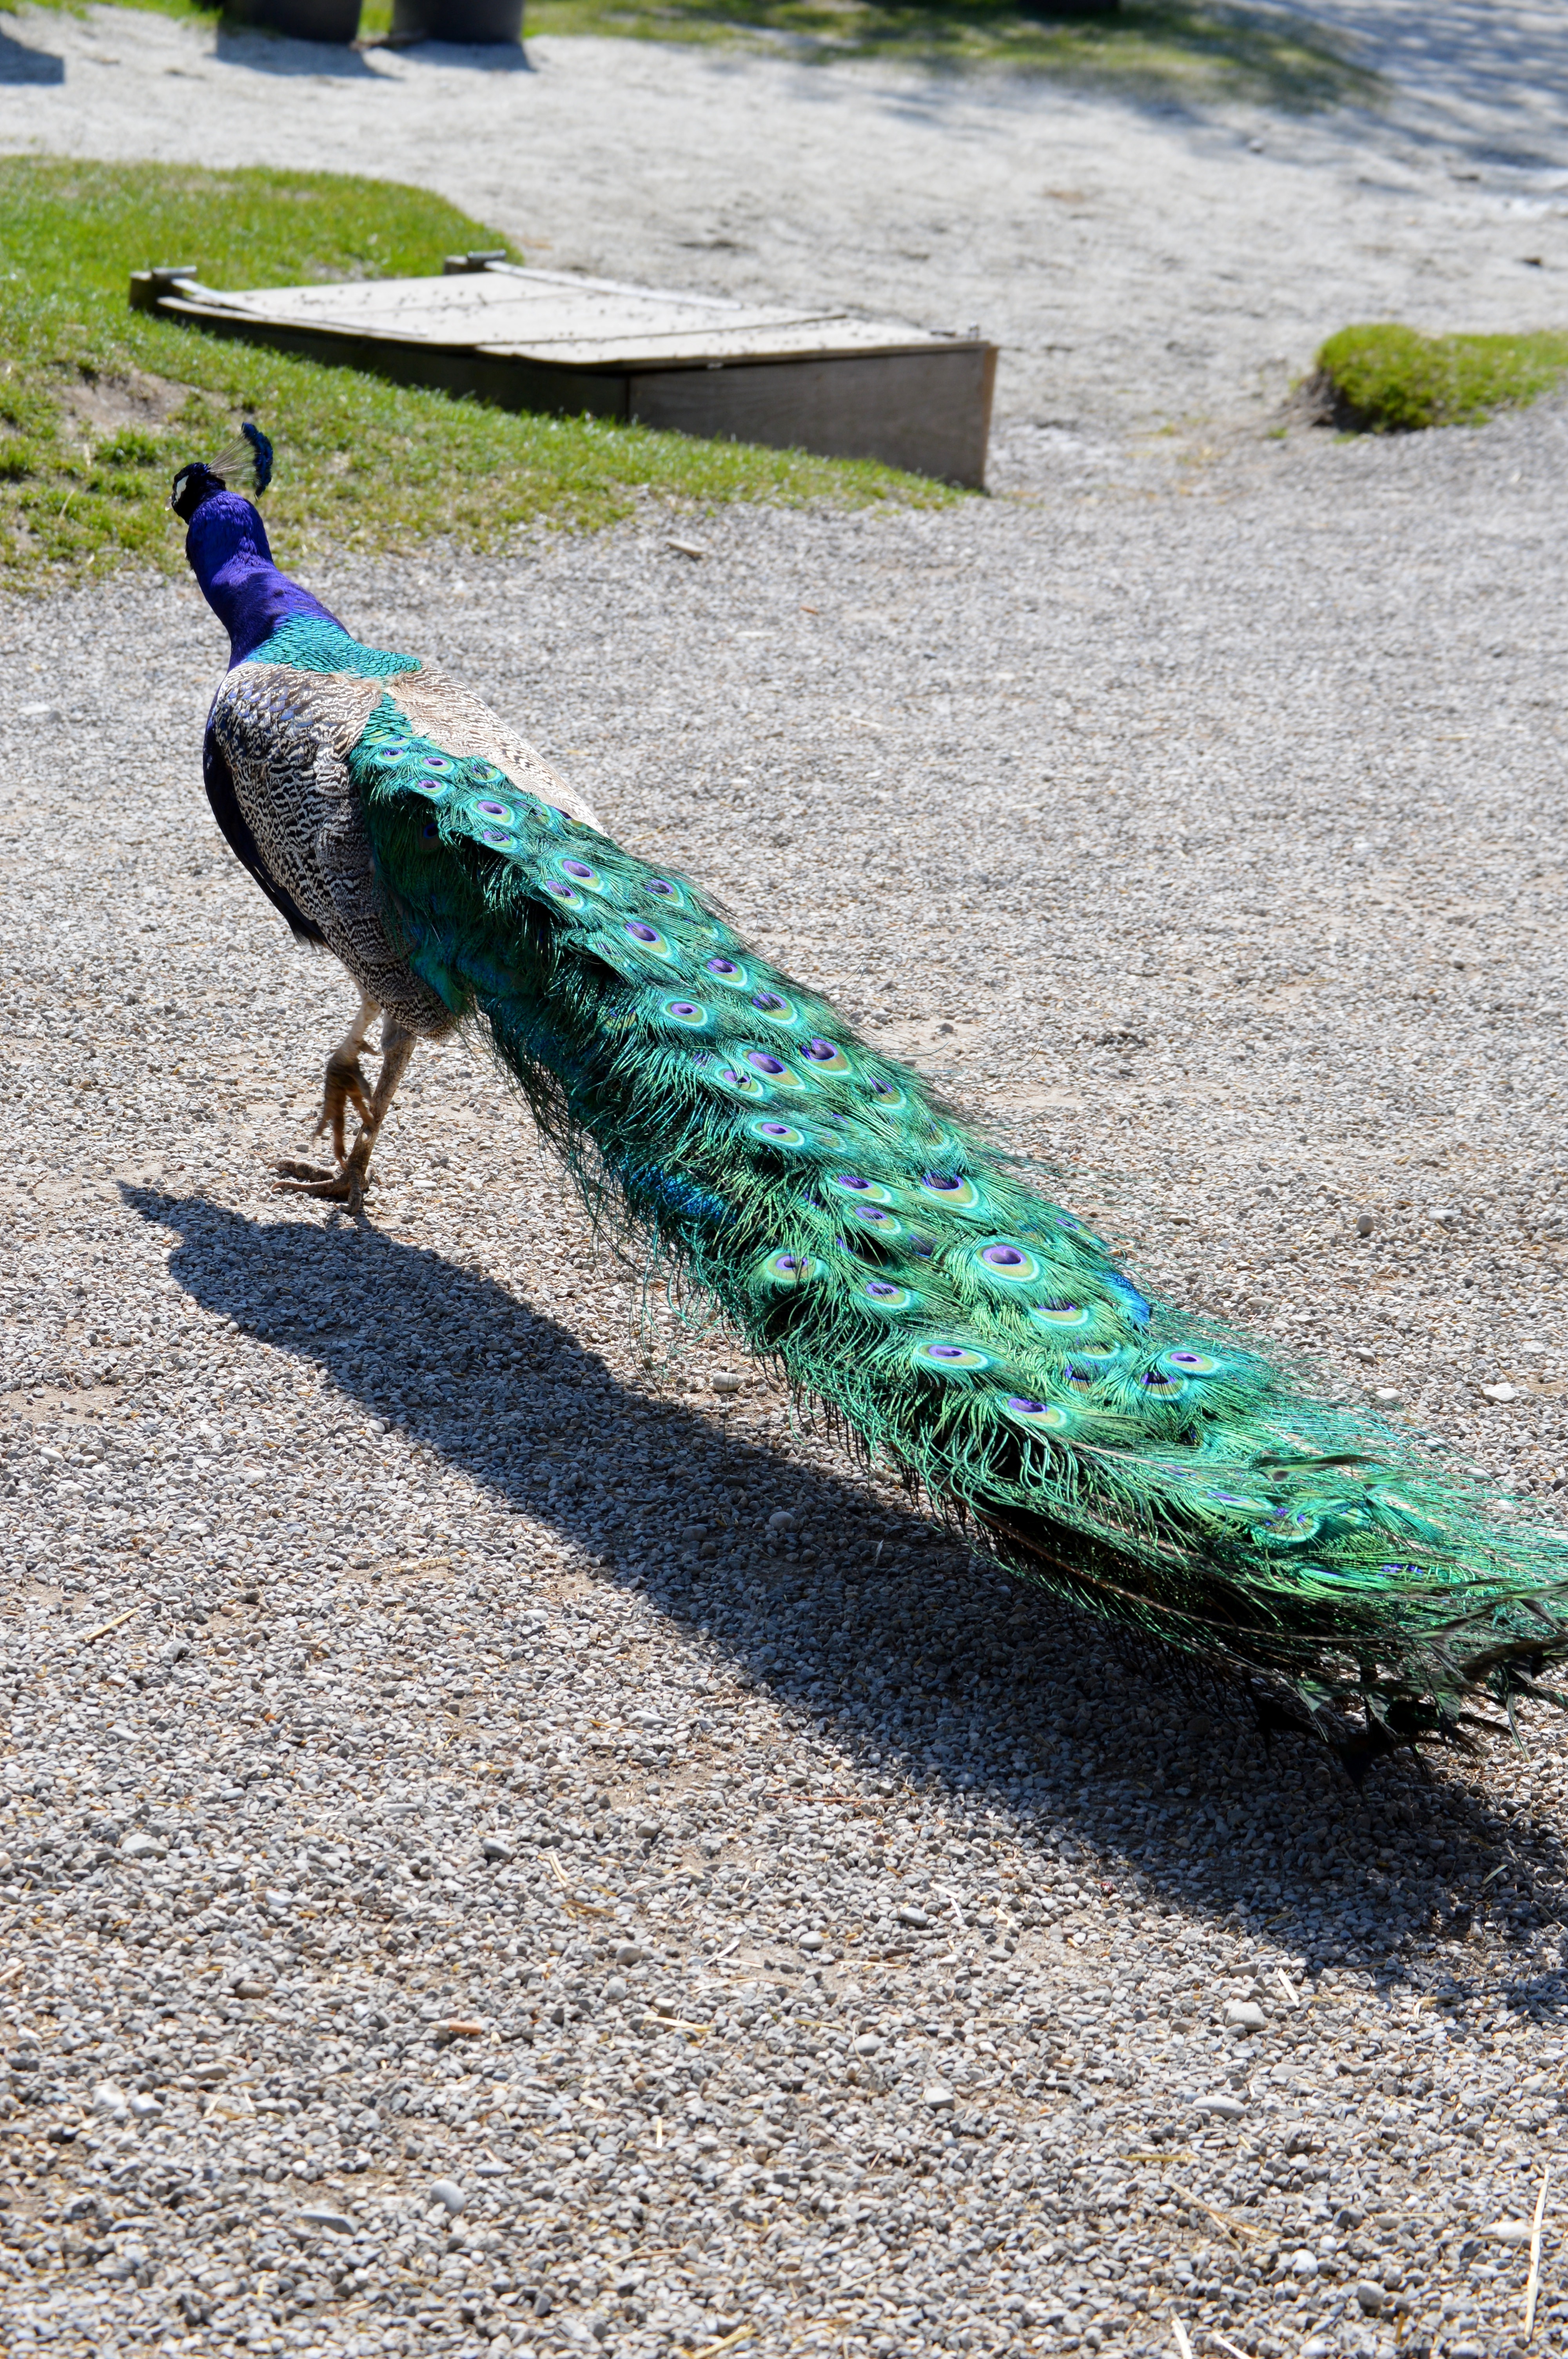
grass, bird, lawn, animal, green, blue, colorful, feather, peacock, plumage, peafowl, peacock feathers